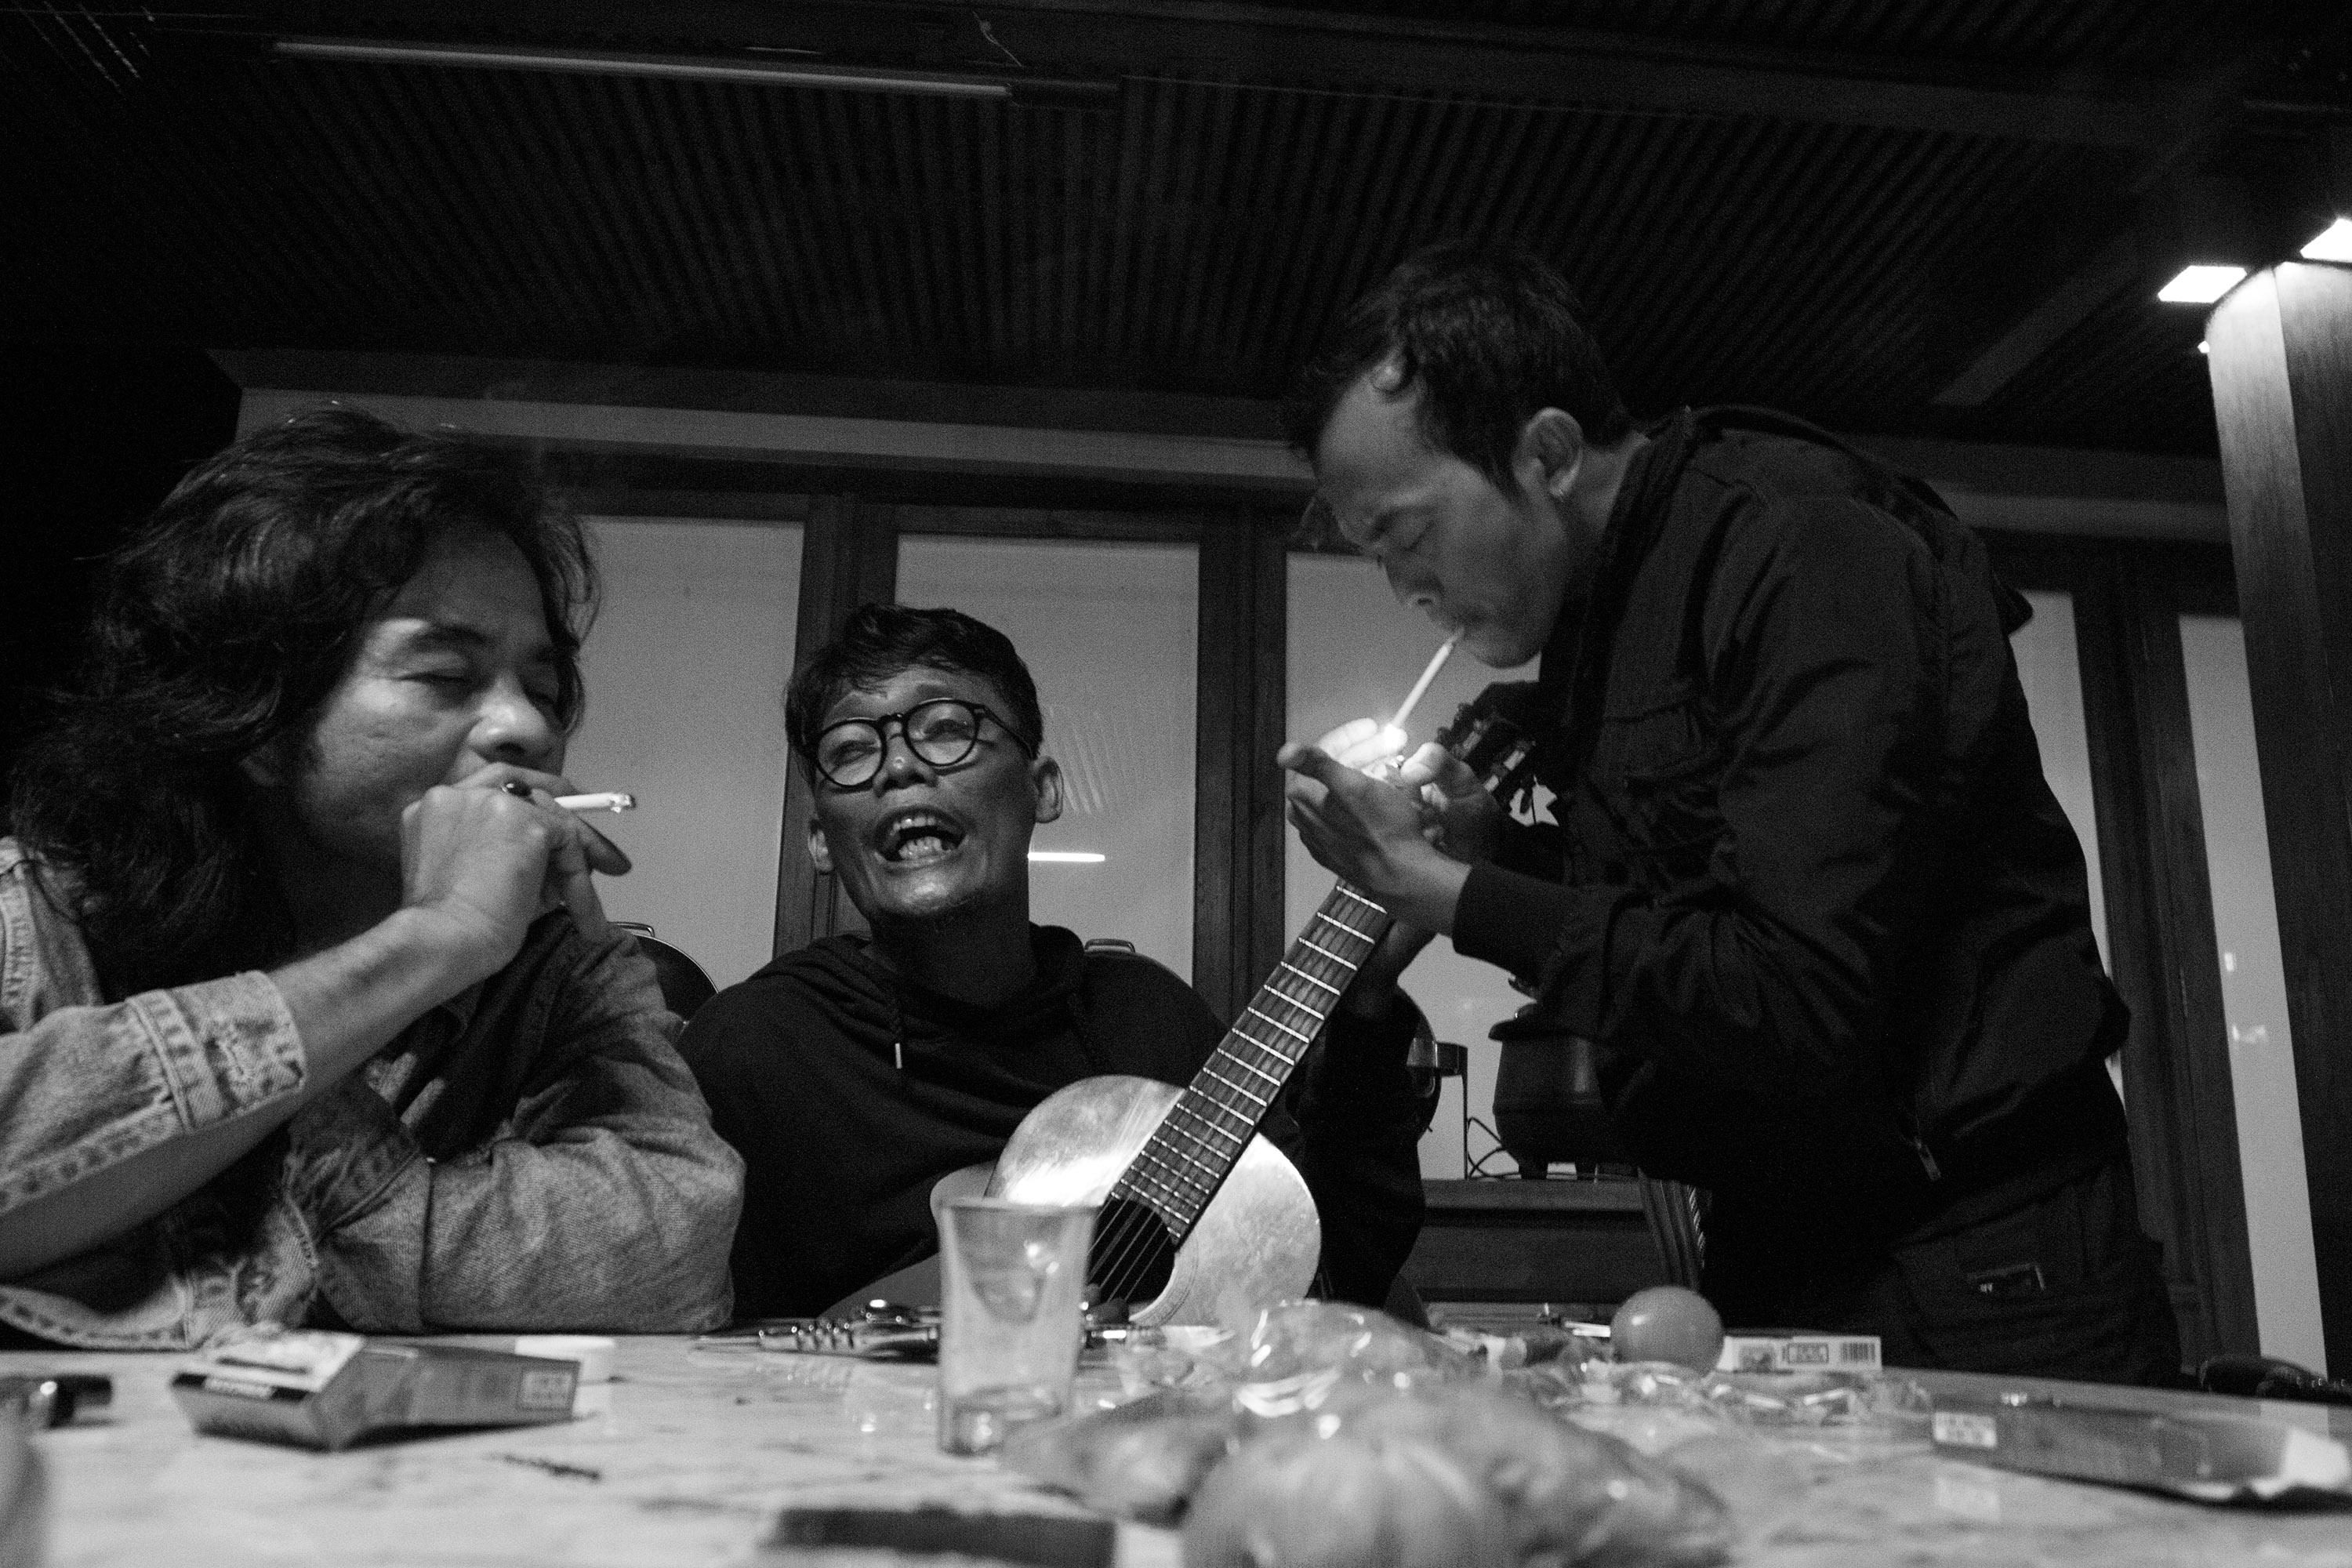
image may contain : person , on stage , playing a musical instrument and night
Relation: Action, Story, Meta